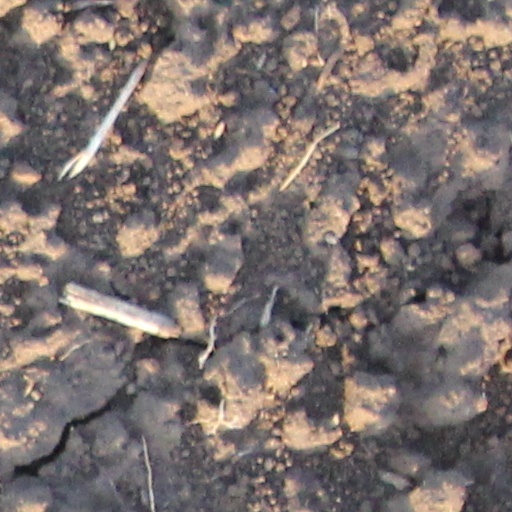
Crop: wheat